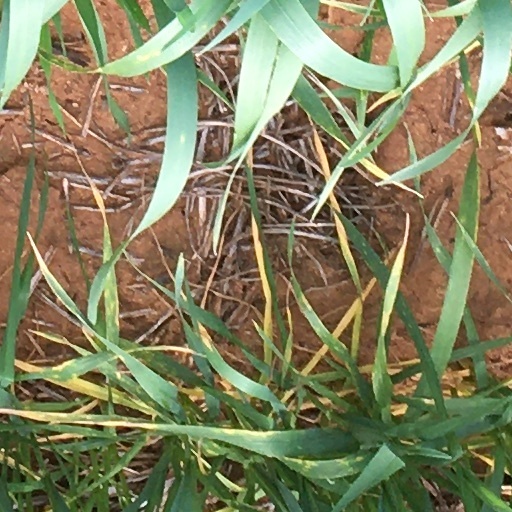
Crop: wheat